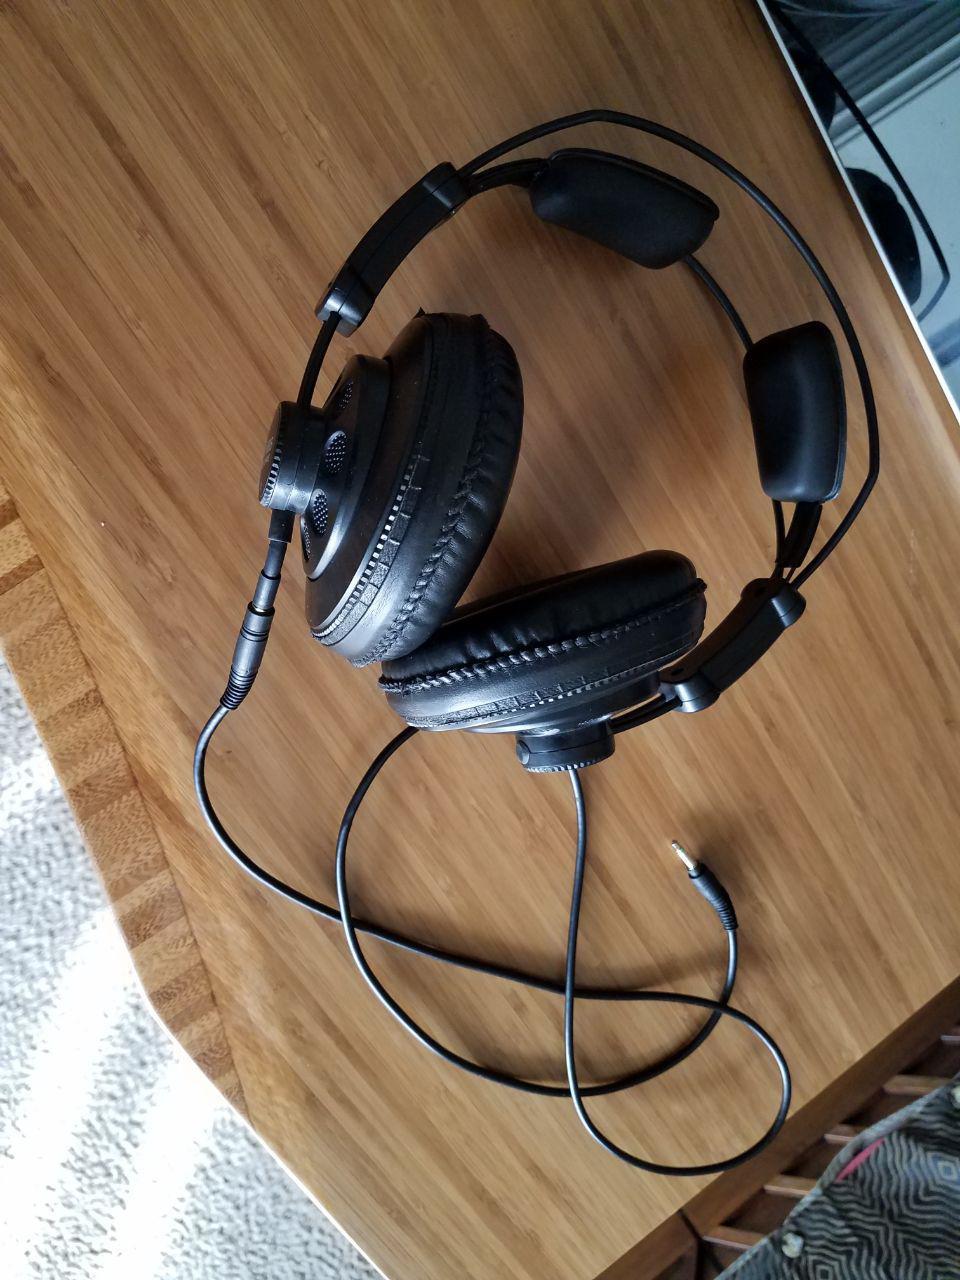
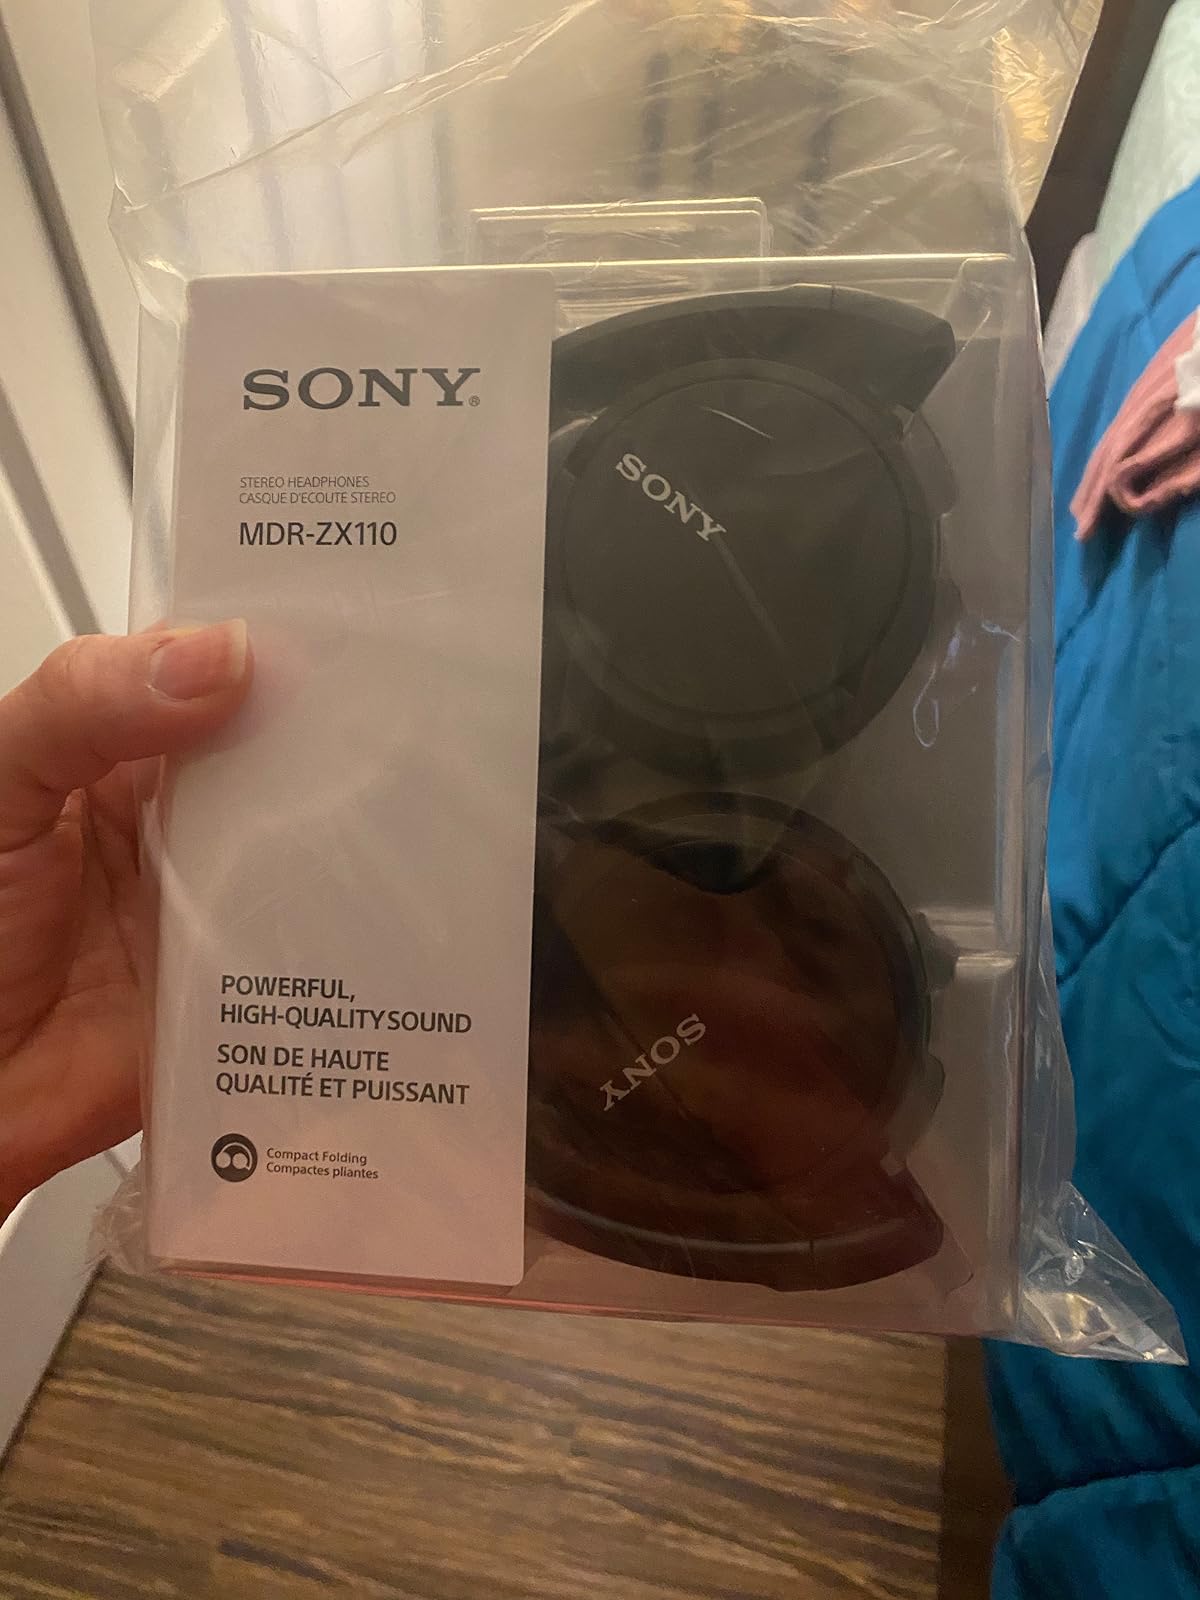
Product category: headphones
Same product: no